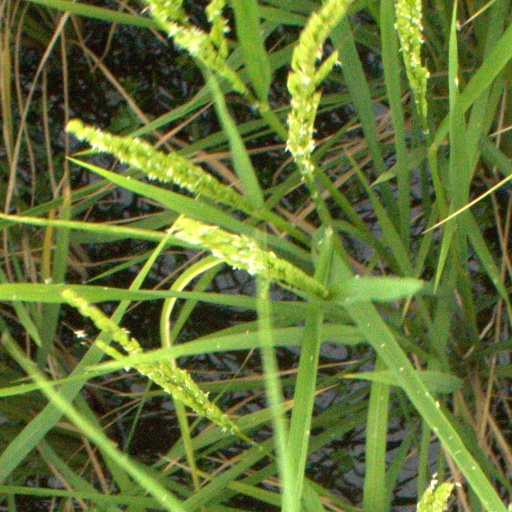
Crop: rice